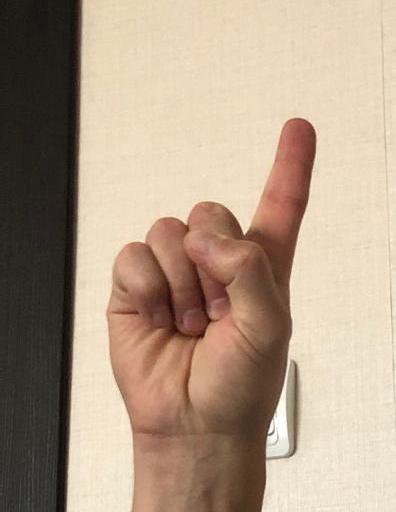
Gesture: one